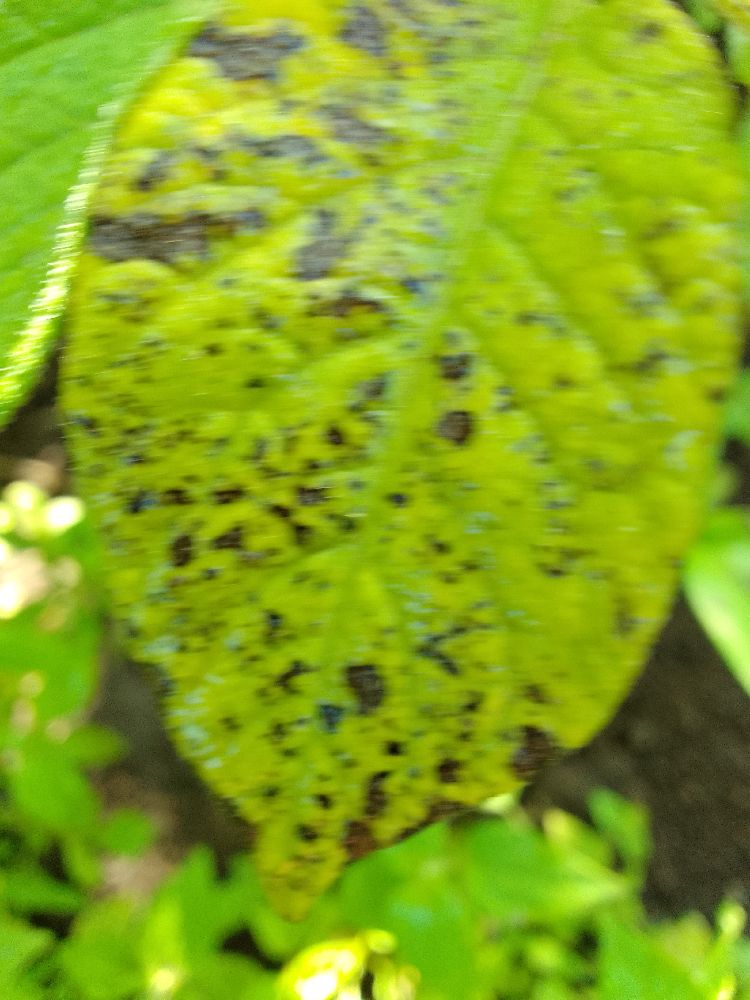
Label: Early blight